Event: Nepal Earthquake
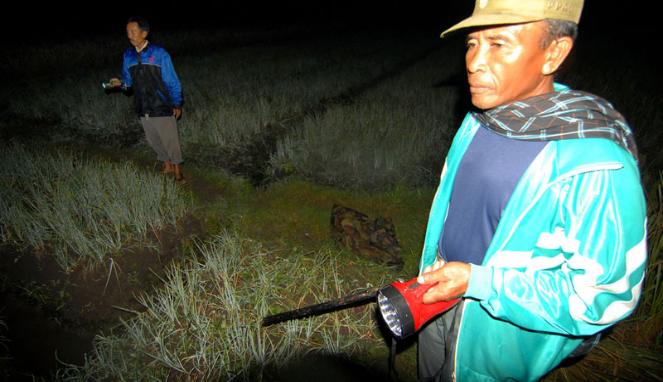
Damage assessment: no_damage